China women's national goalball team

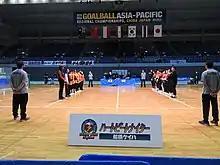
China and South Korea women's goalball teams lined up. IBSA Asia regional championships, Chiba city, Chiba, Japan (Dec 2019).

The team competed in the 2017 IBSA Asia/Pacific Goalball Regional Championships, from Monday, 21, to Saturday, 26 August 2017, in the Thai-Japan Sports Stadium, Din Daeng, Bangkok, Thailand. They lost to Japan 2:6 in the finals to take the silver medal.